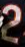
Number: 2